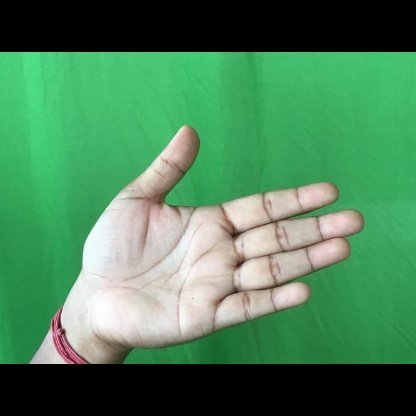
Mudra: Ardhachandran